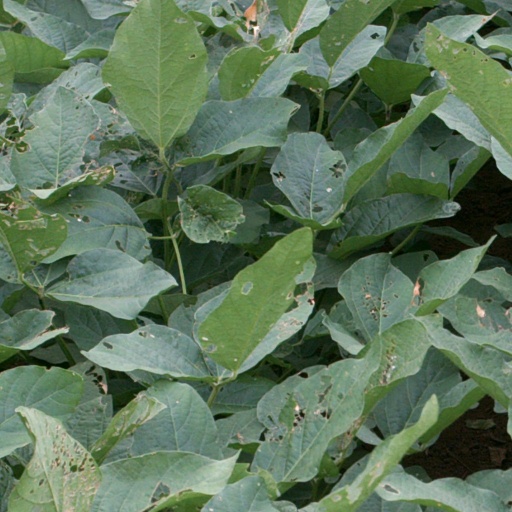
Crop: soybean